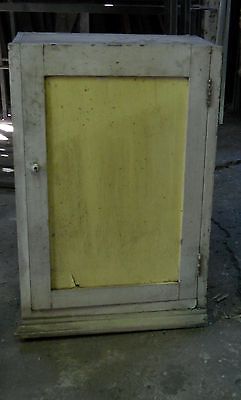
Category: cabinet